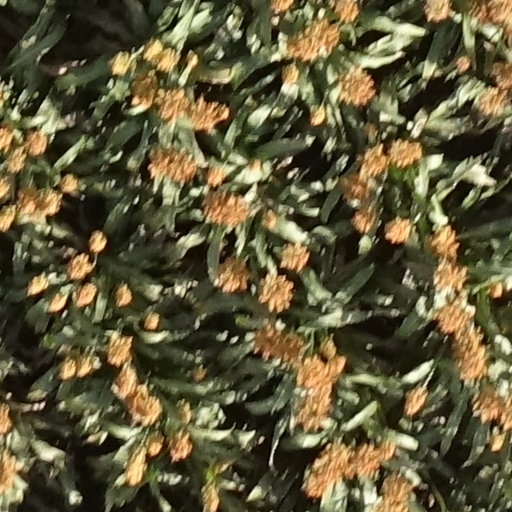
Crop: sorghum